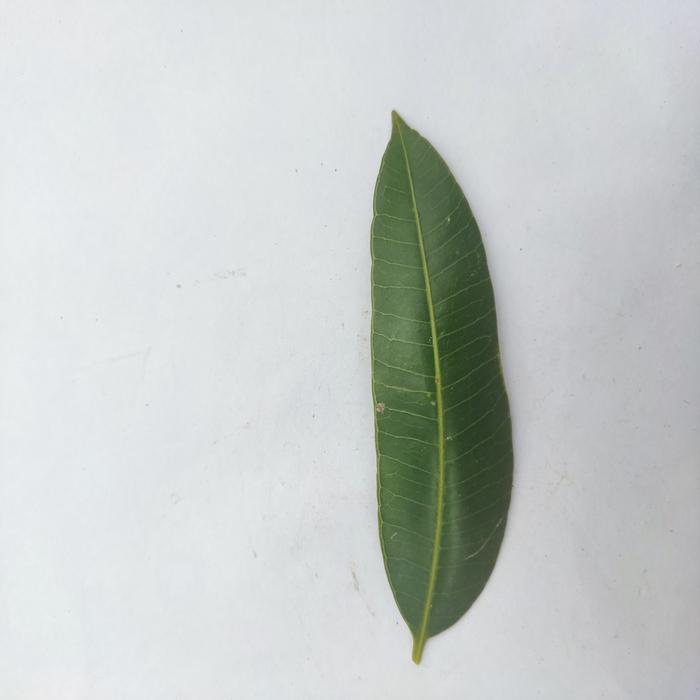
Crop: Hog Plum
Leaf condition: Heathy_Leaf